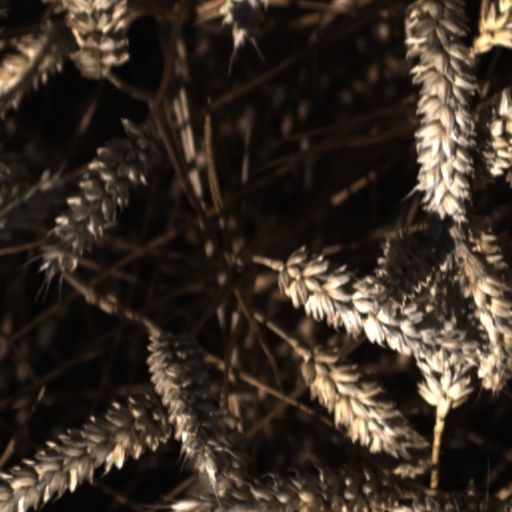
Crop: wheat